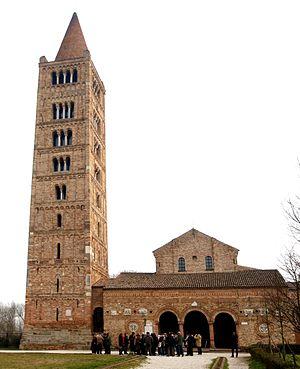
L'abbaye de Pomposa est une abbaye bénédictine, fondée au IXᵉ siècle, située sur le territoire de la commune de Codigoro, dans la province de Ferrare, en Émilie-Romagne. C'est l'une des plus importantes du nord de l'Italie. Elle est bâtie dans le style roman.